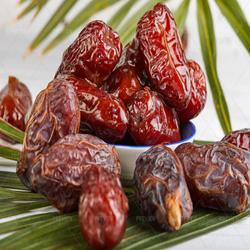
Label: Dates